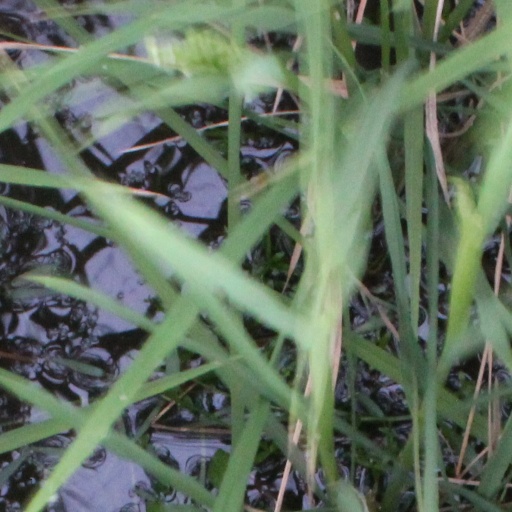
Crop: rice